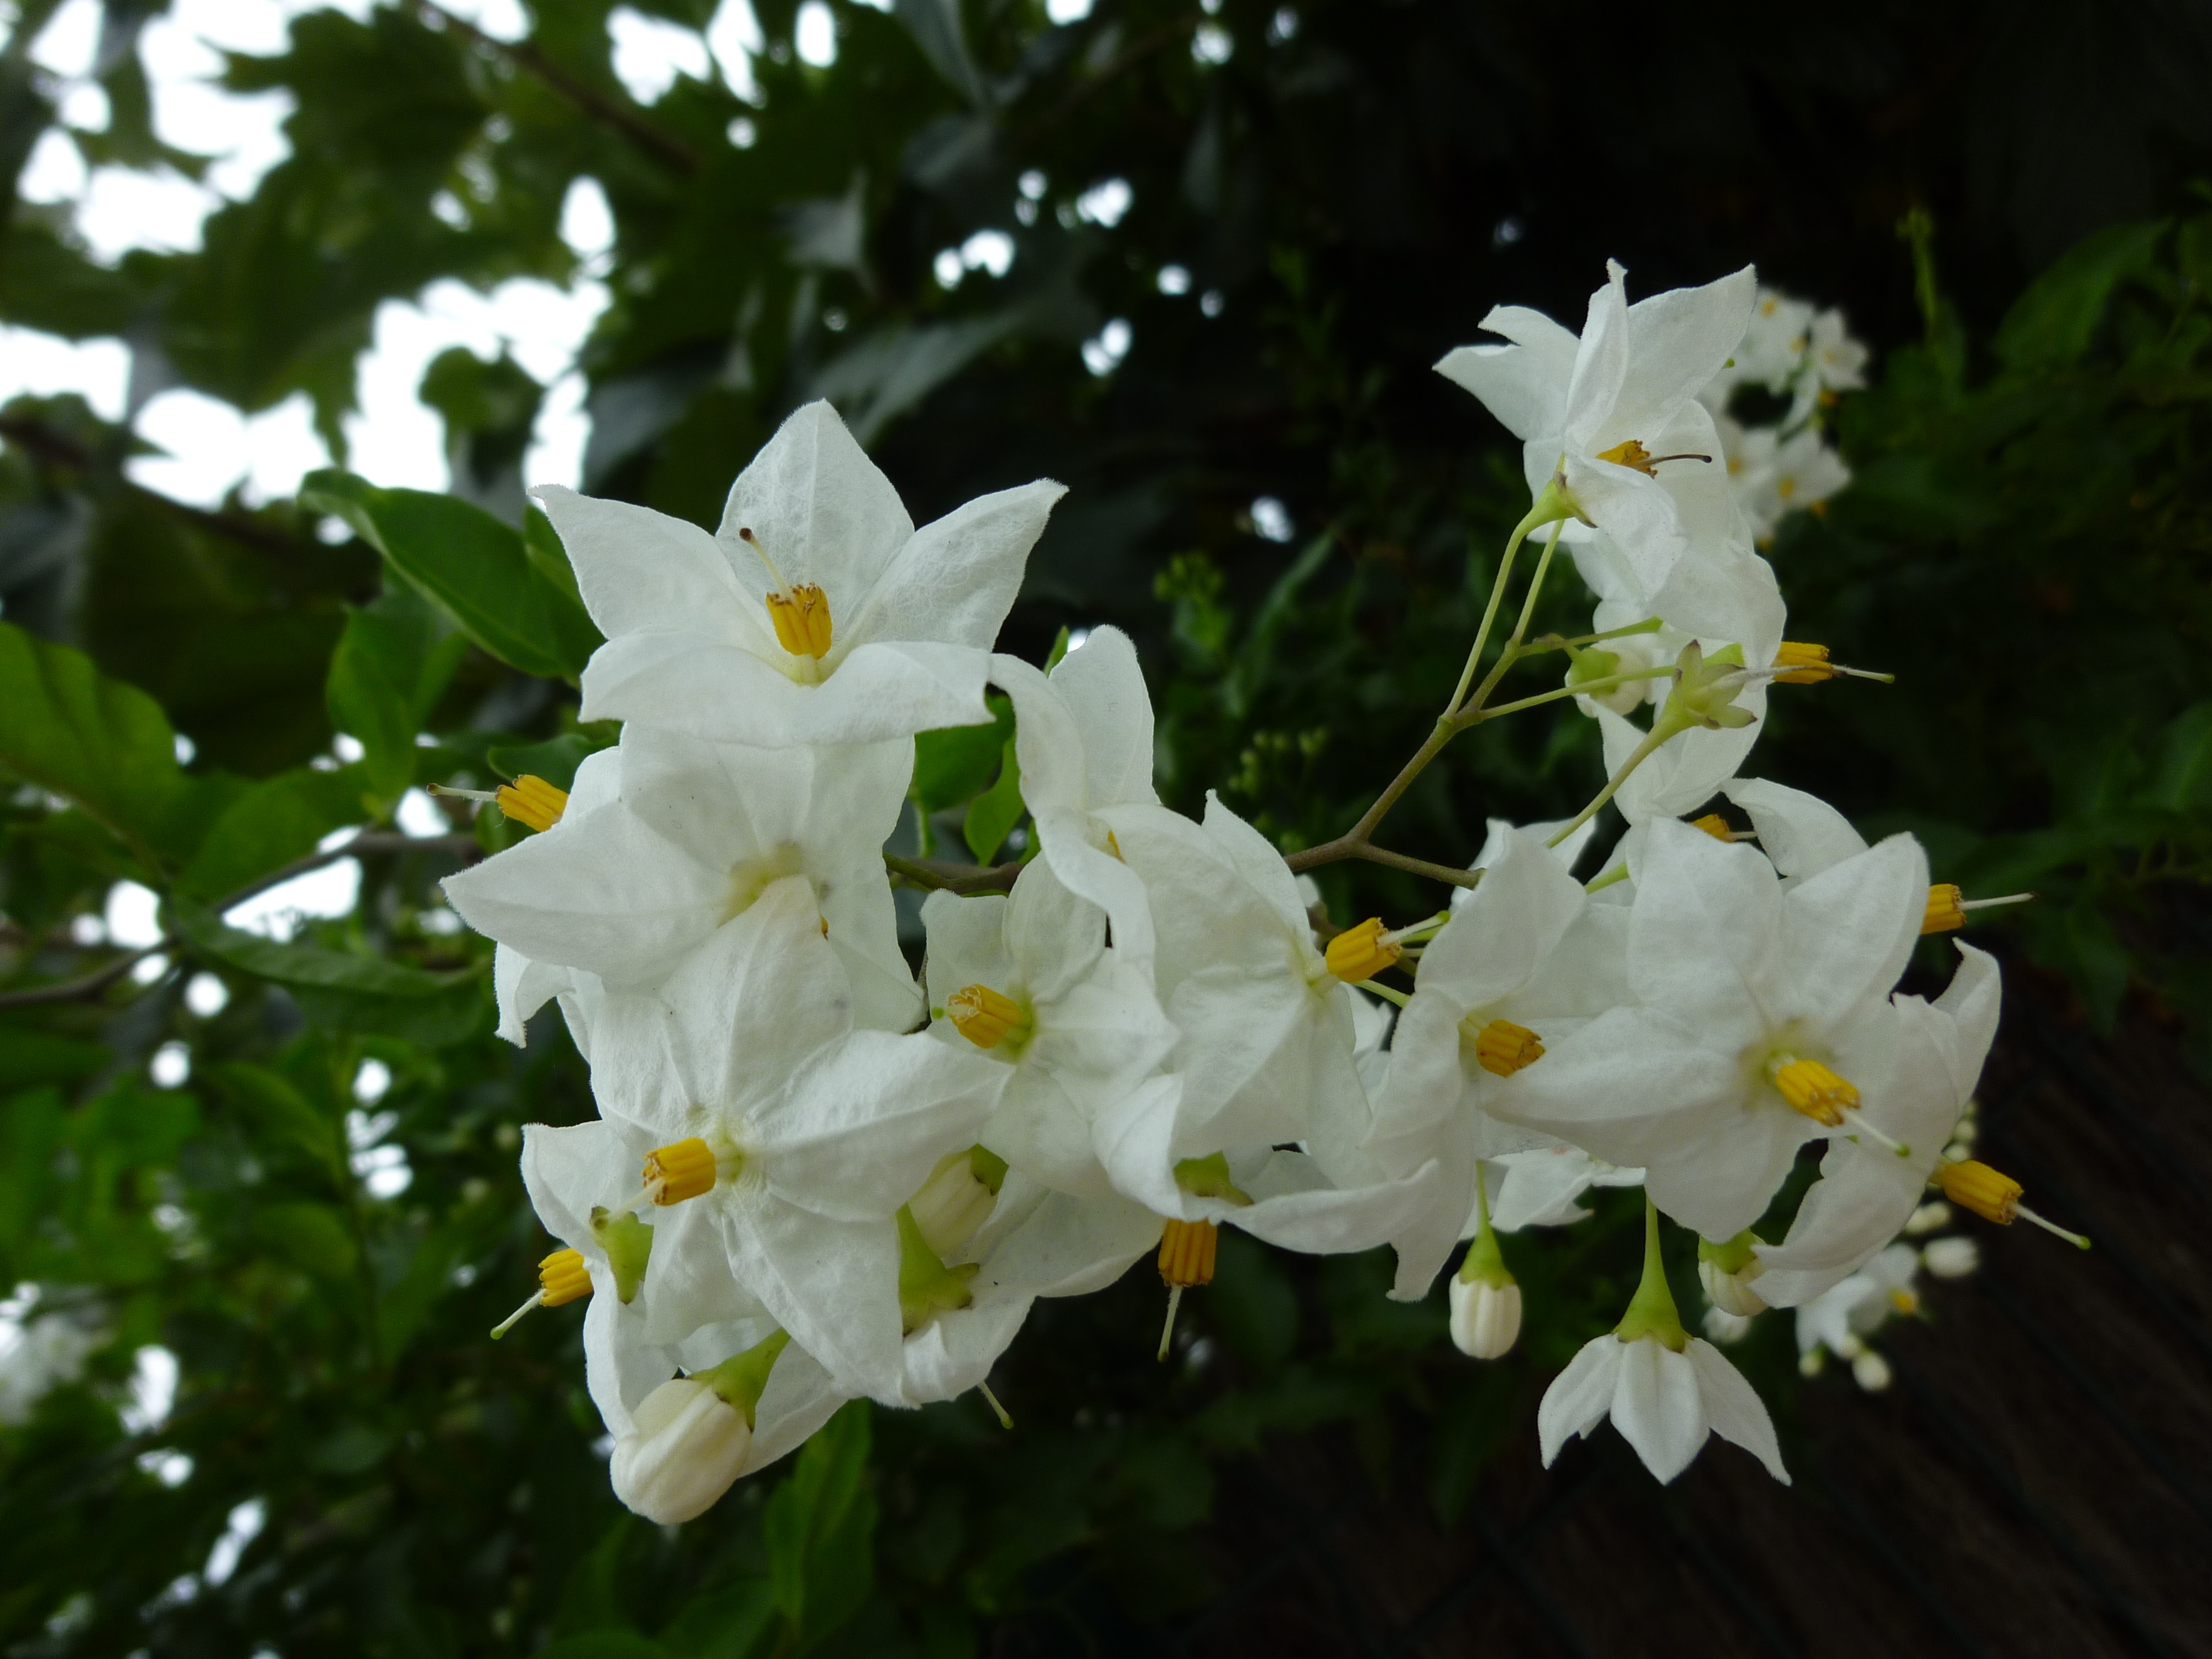
nature, blossom, plant, white, flower, botany, flora, wildflower, flowers, shrub, macro photography, jasmine, flowering plant, woody plant, land plant